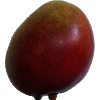
Label: Mango Red 1